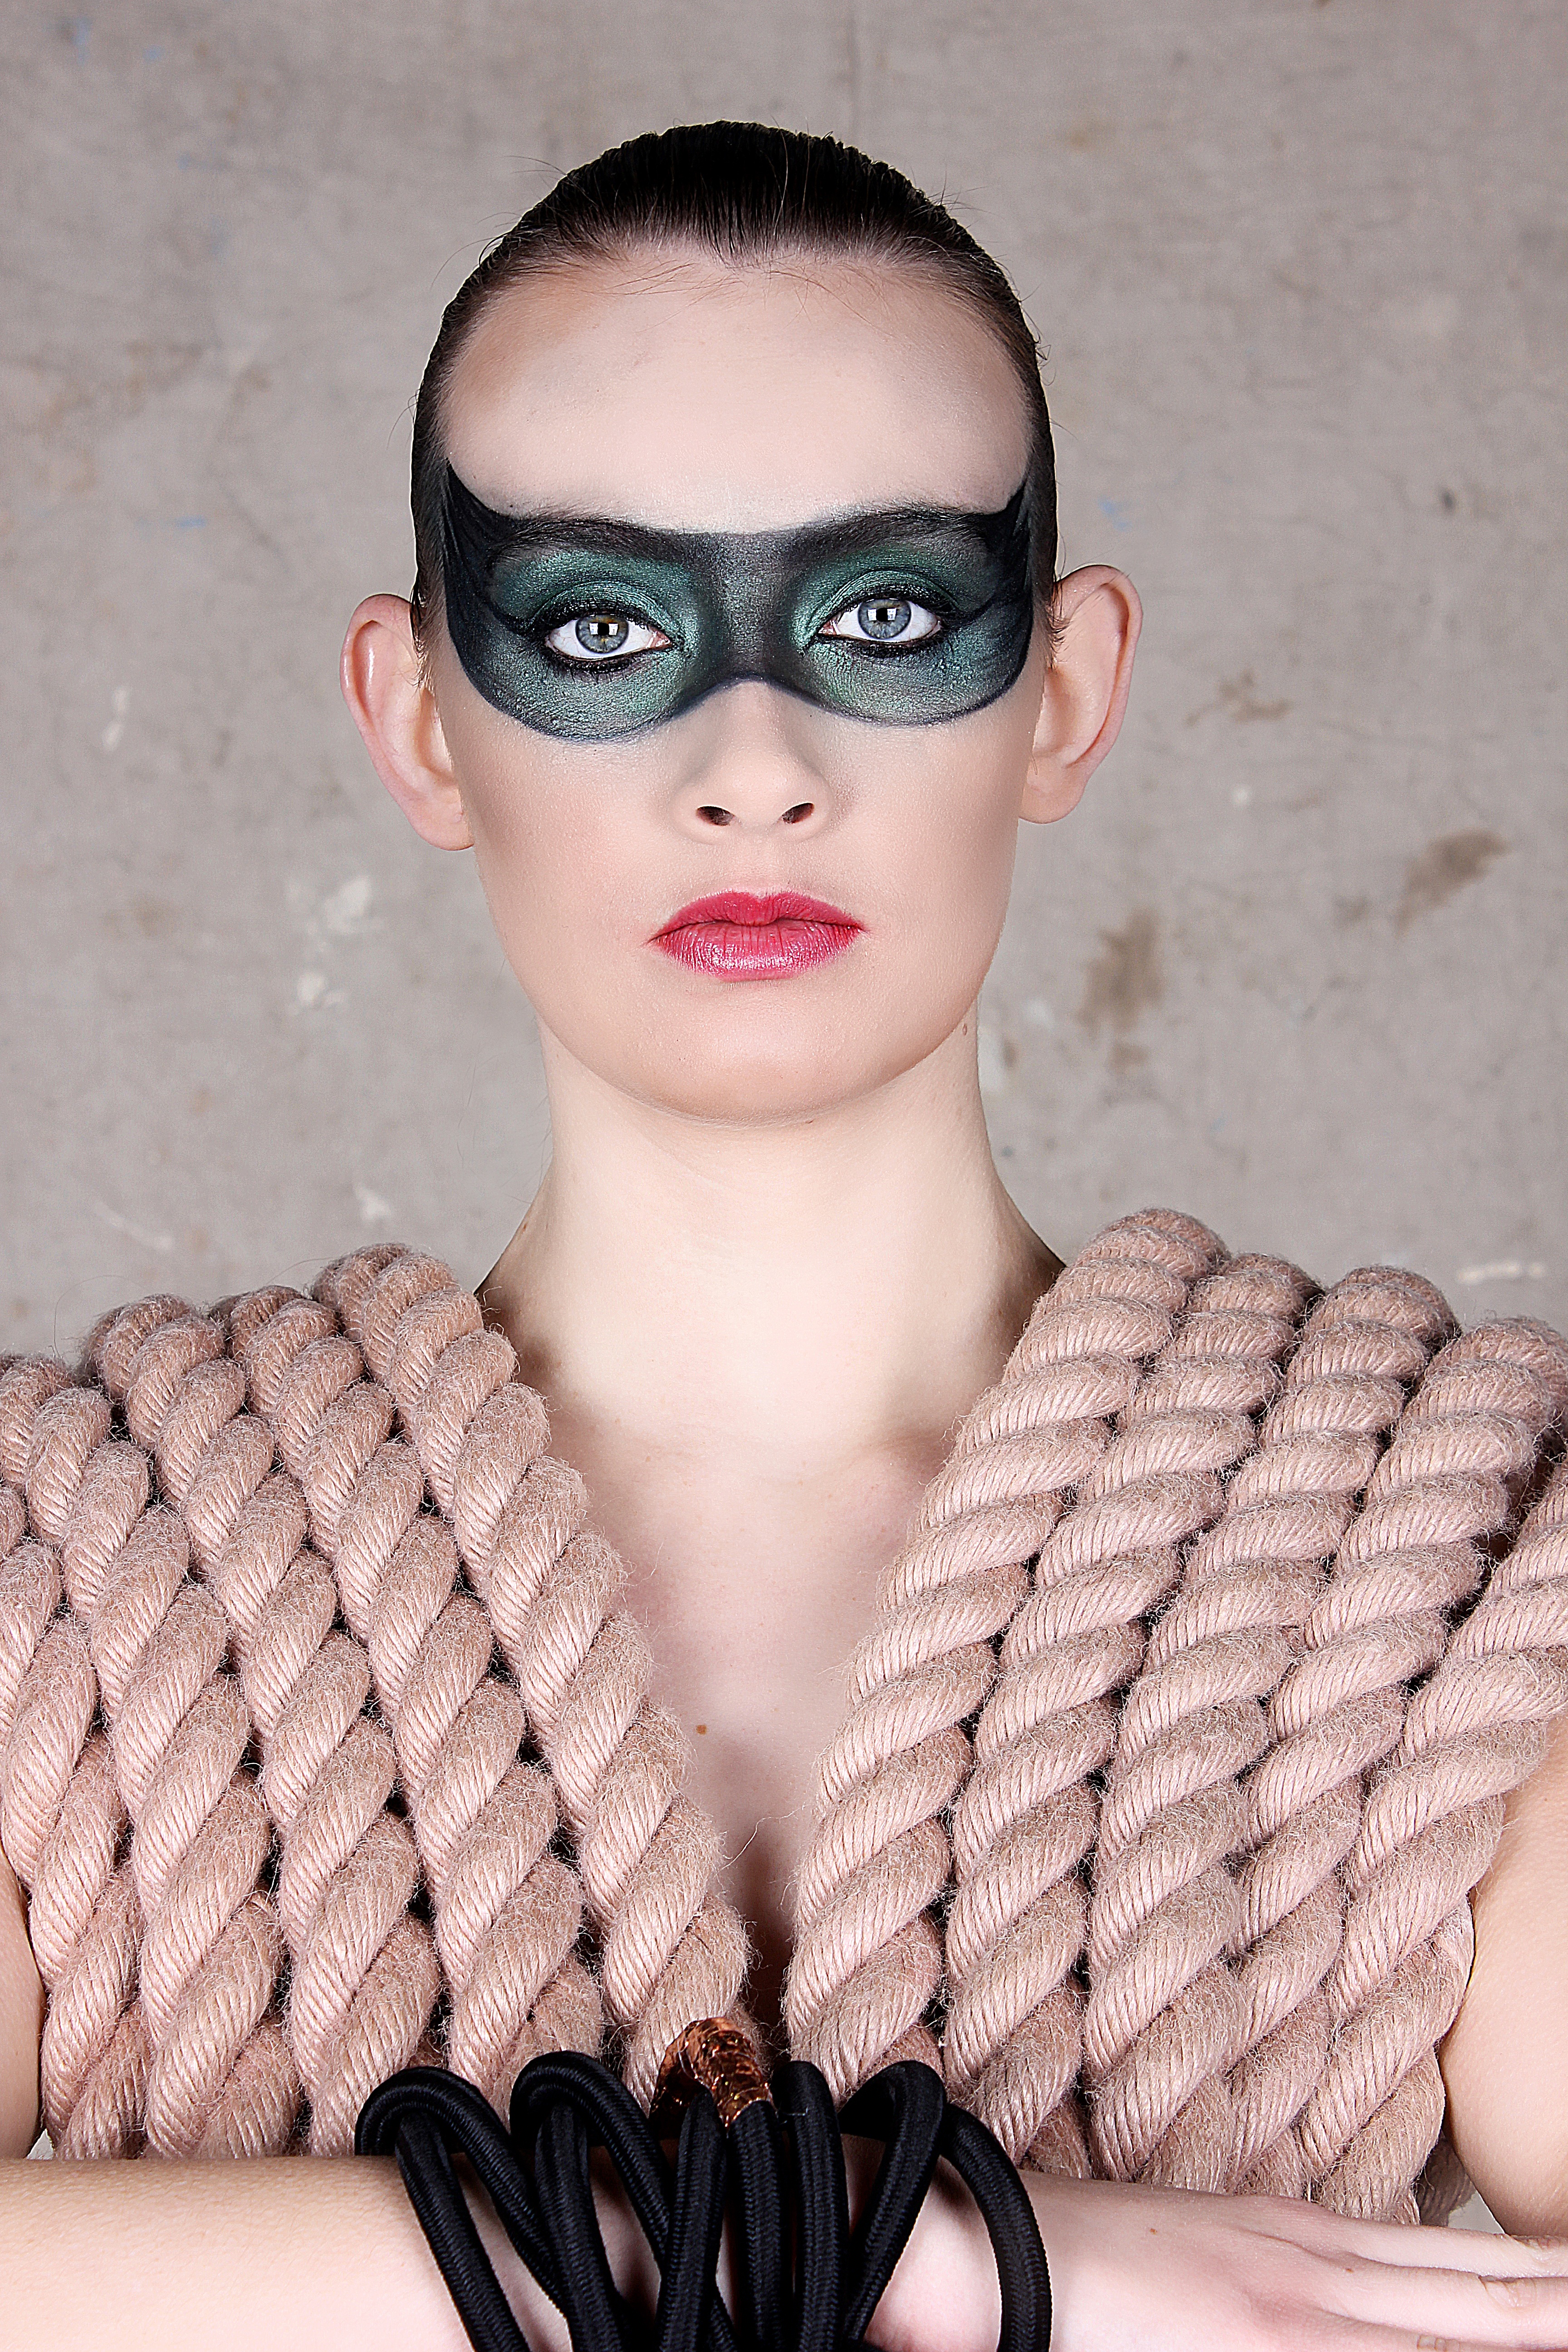
hair, portrait, model, spring, brown, fashion, clothing, pink, lip, hairstyle, close up, human body, designer, face, sunglasses, eye, glasses, head, skin, moustache, eyewear, beauty, scotland, inverness, organ, photo shoot, gas model management, gillian, kat andrews, fashion accessory, vision care